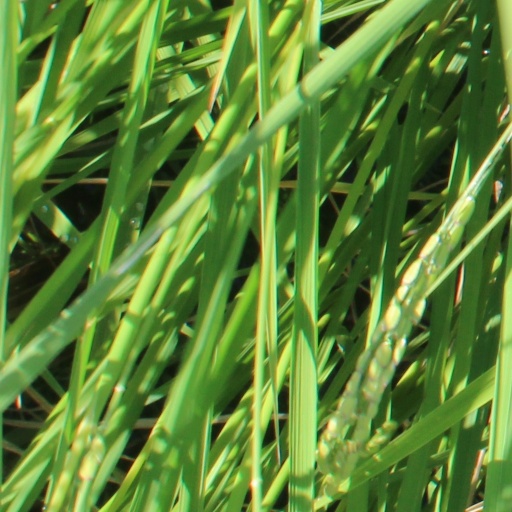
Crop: rice